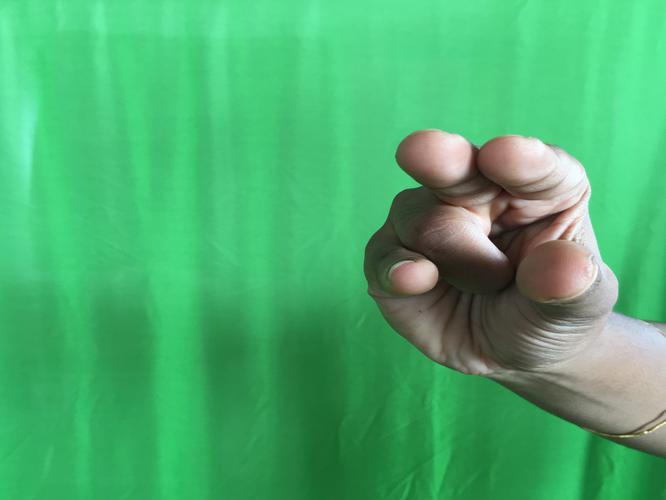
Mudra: Kangulam
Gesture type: single_hand